Just Cause 2

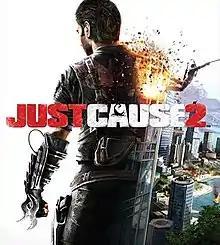
Cover art featuring protagonist Rico Rodriguez

Just Cause 2 is a 2010 action-adventure video game developed by Avalanche Studios and published by Square Enix. The sequel to 2006's "Just Cause", it was powered by Avalanche Studios' Avalanche 2.0 Engine. It features Rico Rodriguez, a major operative of the fictional Agency who arrives at Panau (a fictional island nation in Maritime Southeast Asia) to overthrow dictator Pandak "Baby" Panay and confront former mentor Tom Sheldon. The gameplay involves Rico fighting hostile militants with guns and a grappling hook, enabling players to tether objects to each other and slingshot into the air with a parachute. "Just Cause 2" introduces the Chaos System, in which players must complete missions and destroy government property on Panau for Chaos points.